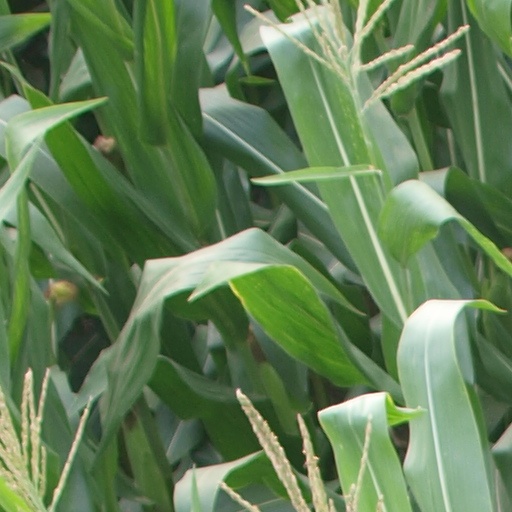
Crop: maize; corn